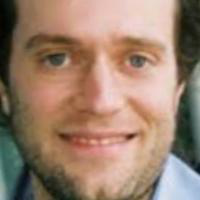
Age group: age 21-30